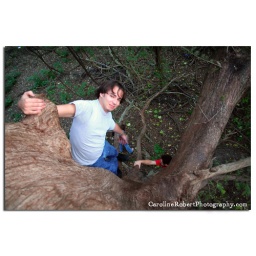
just climbing a tree in a forest